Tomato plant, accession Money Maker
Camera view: vertical (180 deg); turntable rotation: 300 degrees
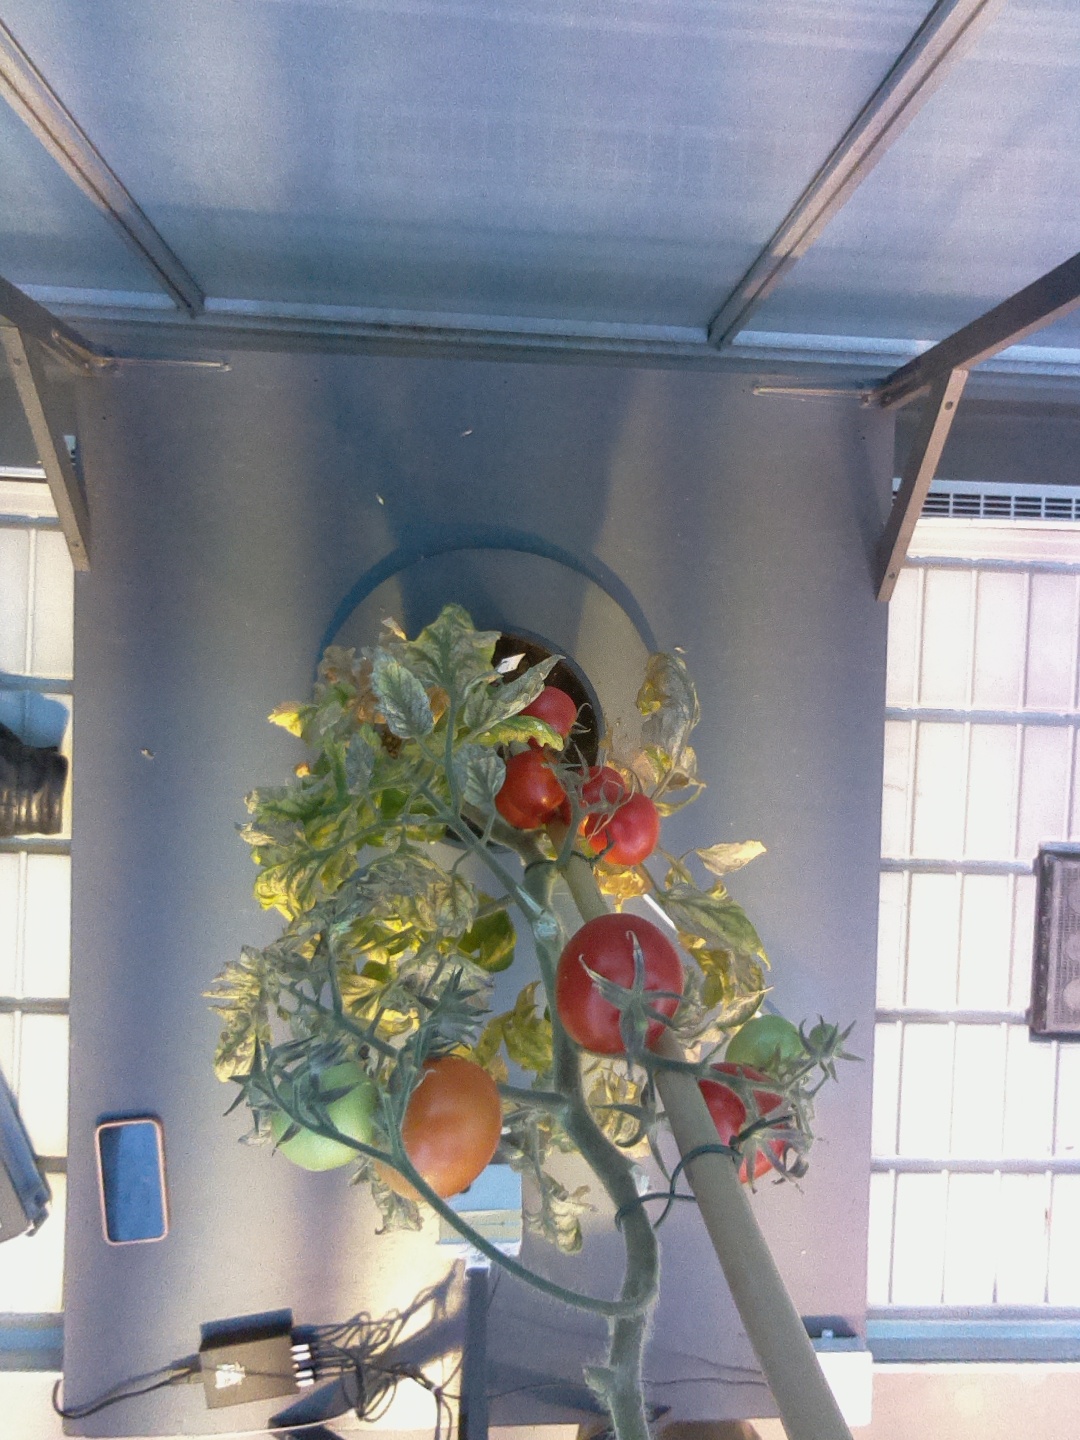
BBCH growth stage 89: 90%-100% of fruits show typical fully ripe color